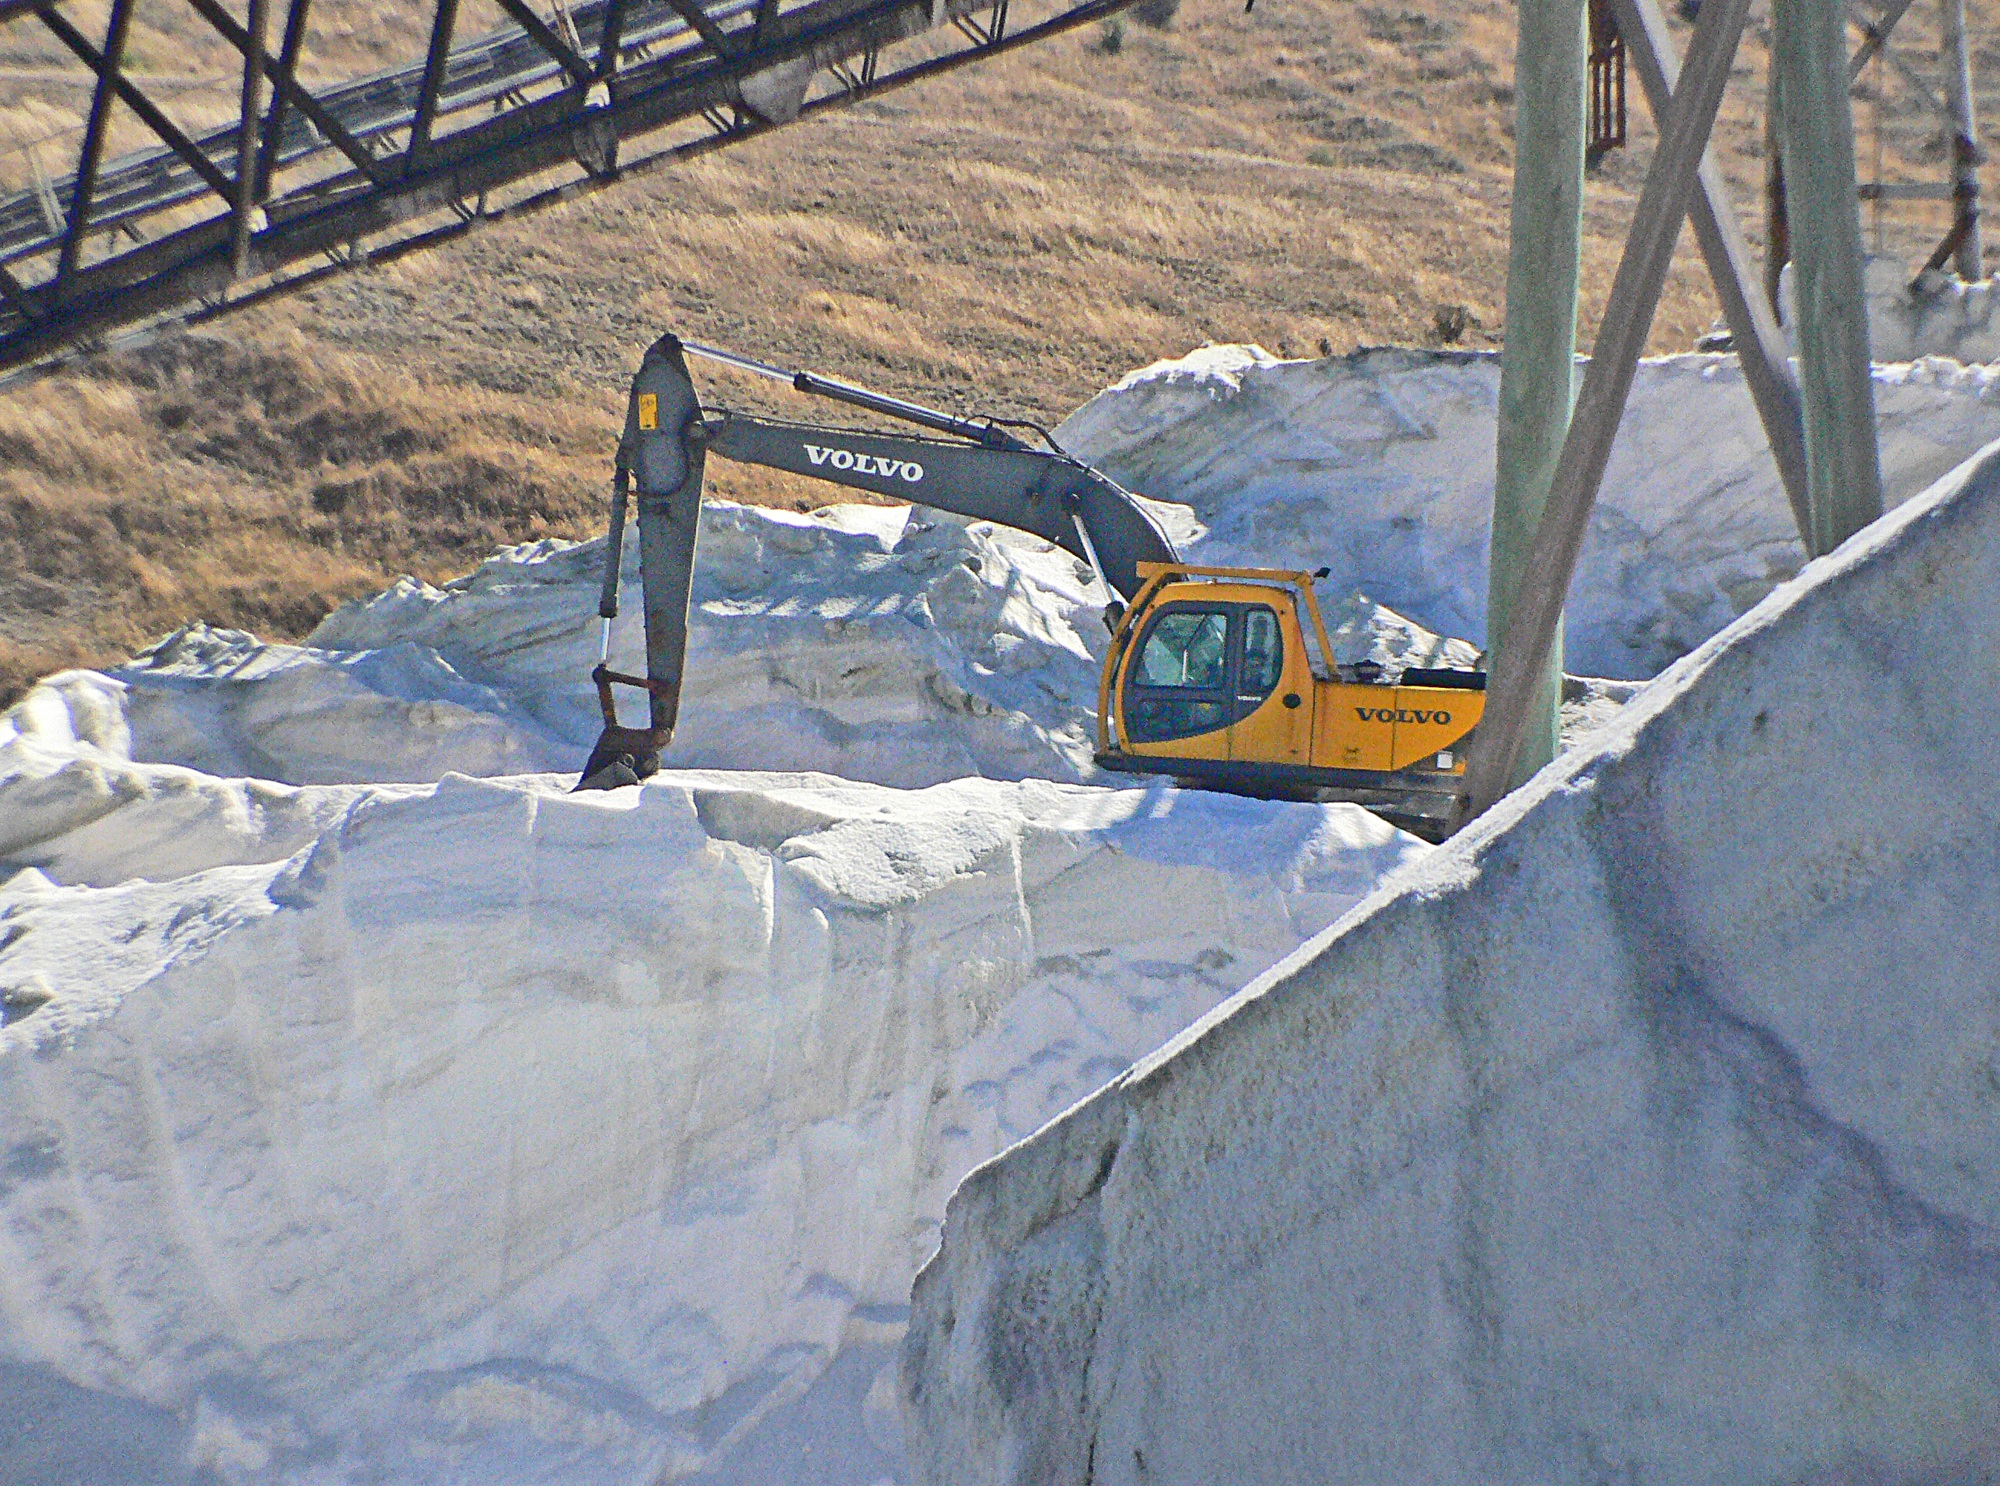
snow, winter, vehicle, newzealand, calciumsulphate, saltworks, solarsalt, seasalt, malbrough, grassmeresaltworks, dominionsalt, saltharvesting, crystallisationponds, iodisedsalt, sodiumchloride, commonsalt, geological phenomenon